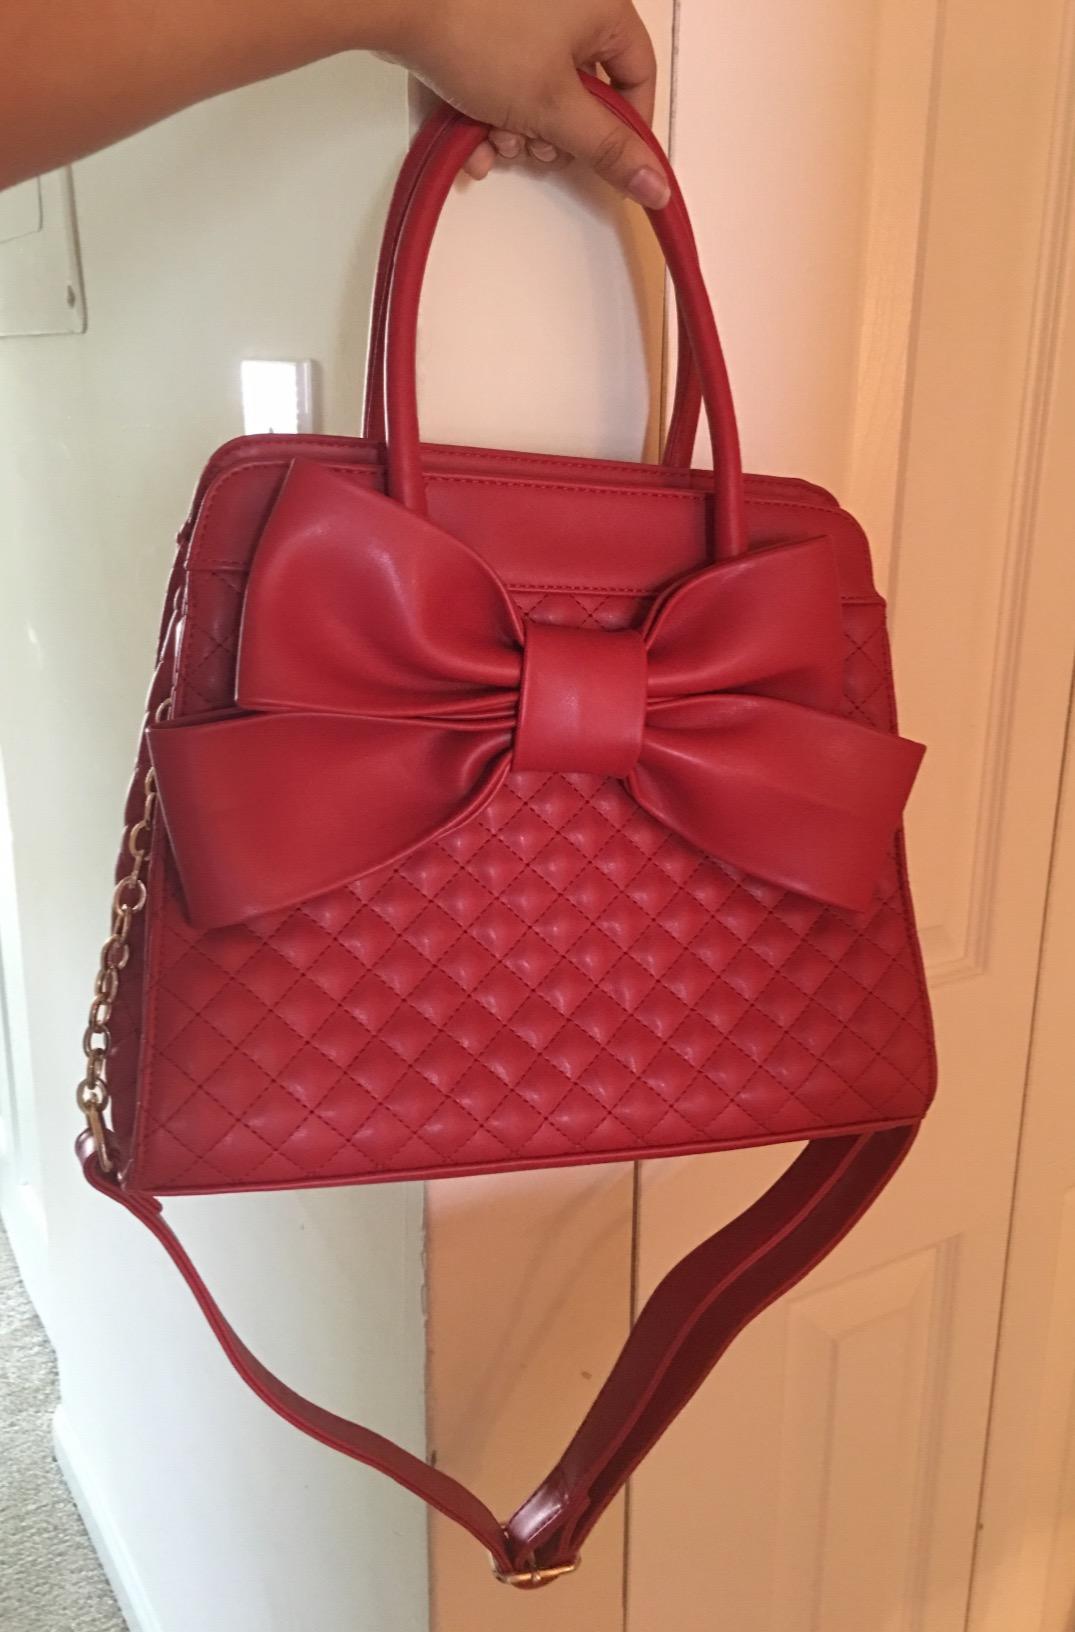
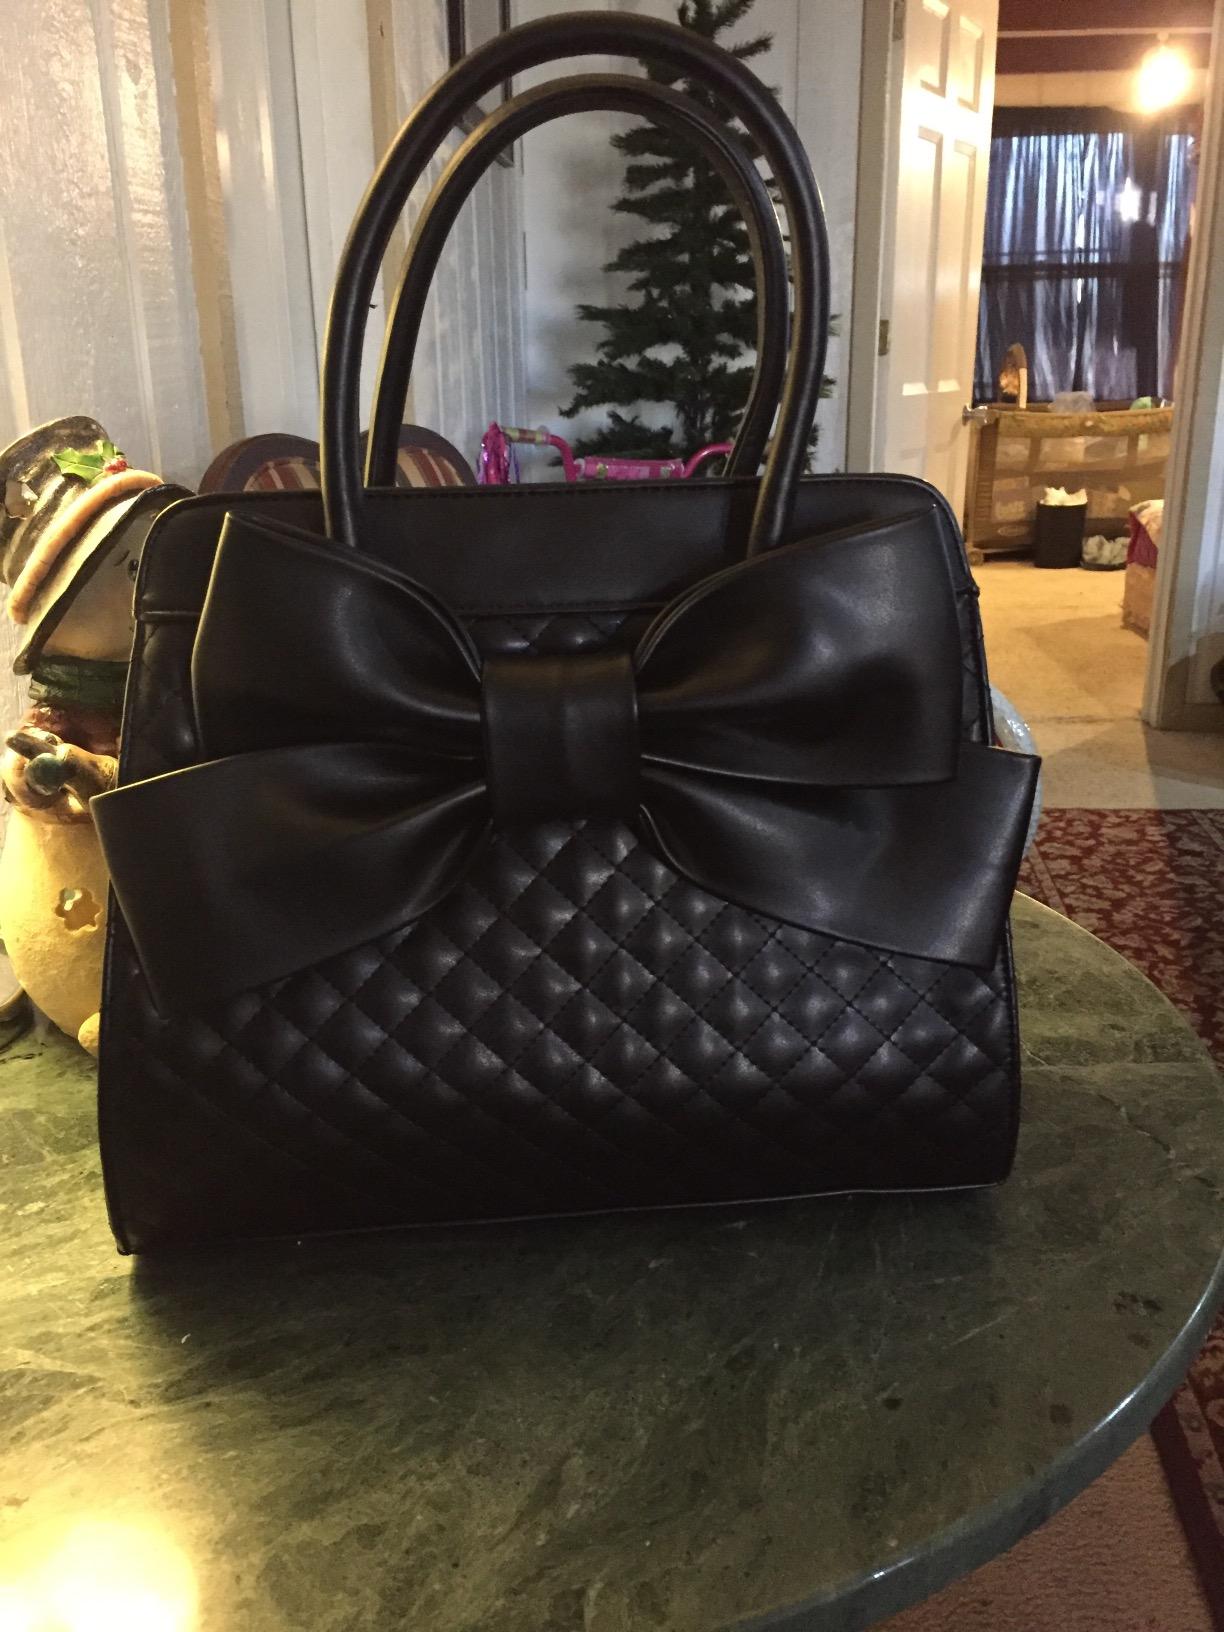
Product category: accessories_handbag
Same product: no